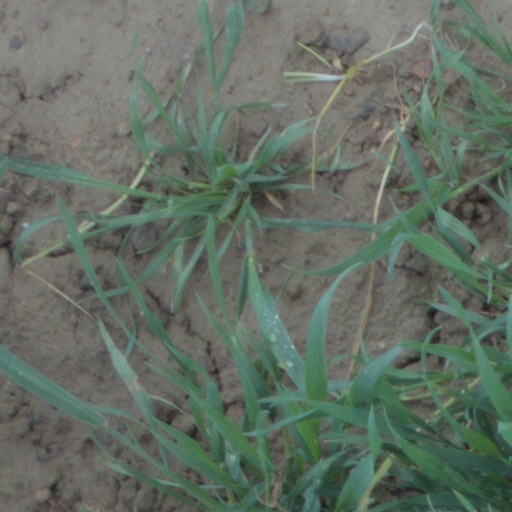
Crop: wheat